Sarah Truax

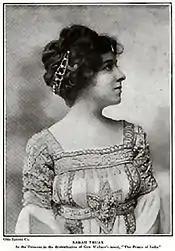
As Princess Irene in "The Prince of India", c. 1906

At the beginning of the 1907–08 season, Truax toured as Claudia Deering, the lead character in John Hutchins’ drama "The Spider's Web". She left the production in December after announcing her engagement to Charles S. Albert, a Minneapolis attorney. Truax and her former spouse had parted on relatively good terms the year before. Her marriage to Albert occurred on January 18, 1908, at a friend's home in Chicago and was followed by a near three-year hiatus from the stage.